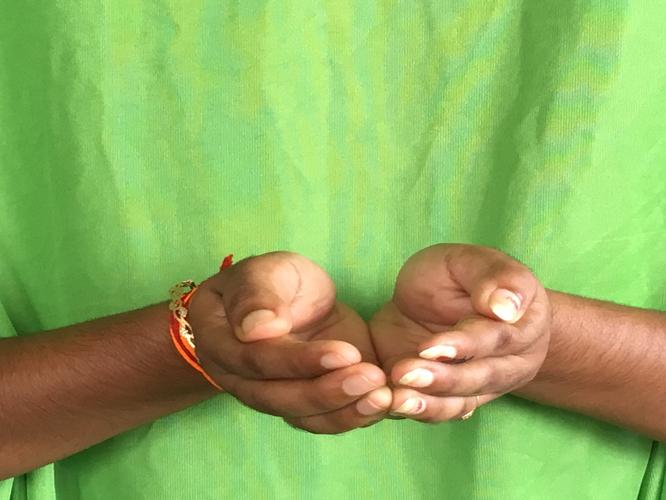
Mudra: Pushpaputa
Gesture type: double_hand